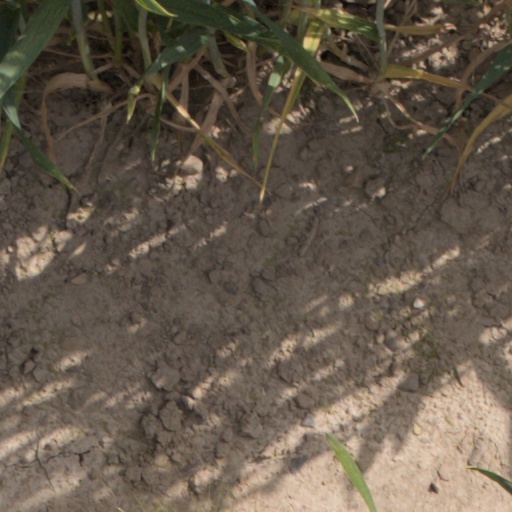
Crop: wheat